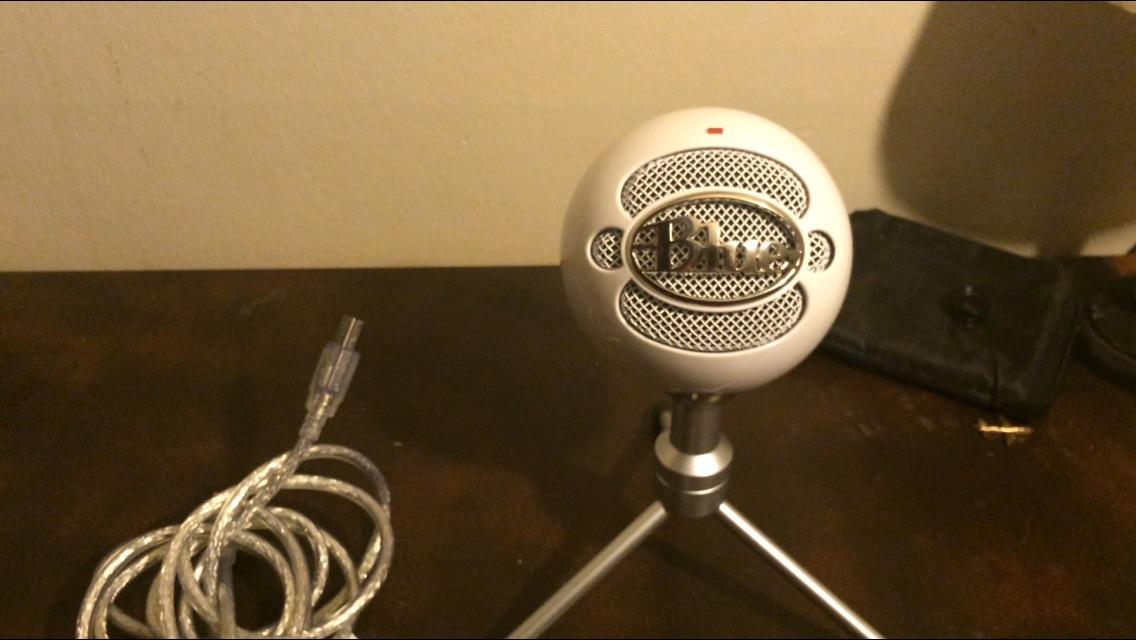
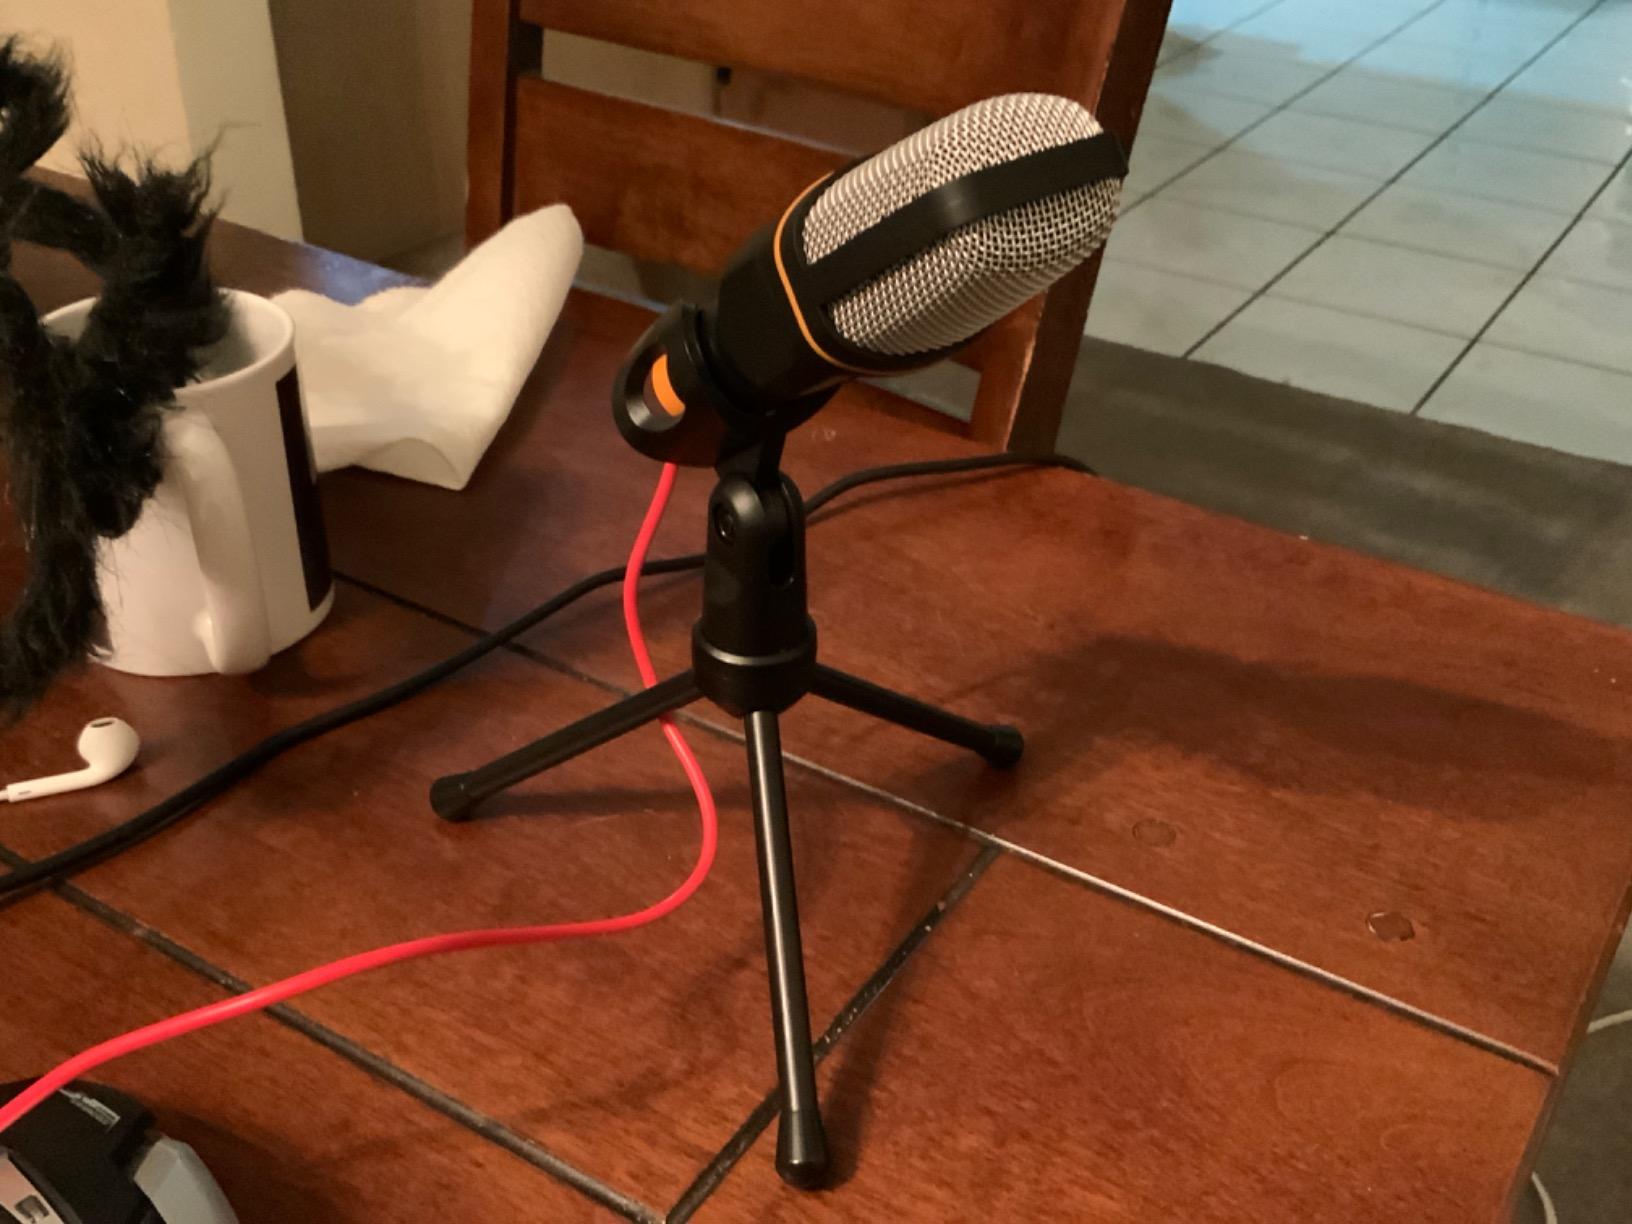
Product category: microphone
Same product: no